Salgaocar FC

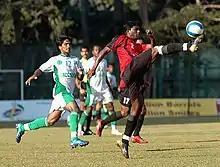
Salgaocar players ("in green and white") in action during an I-League match against Mahindra United in 2008

The last few years, one may describe as one that has seen the glory years seem light years away. Relegation, a successful promotion, and then again relegation has left the Salgaocar faithfully shattered. Critics have been swift in writing the club off, but managed to make the first division of the NFL in 2003 and staying their till the beginning of the I-League.